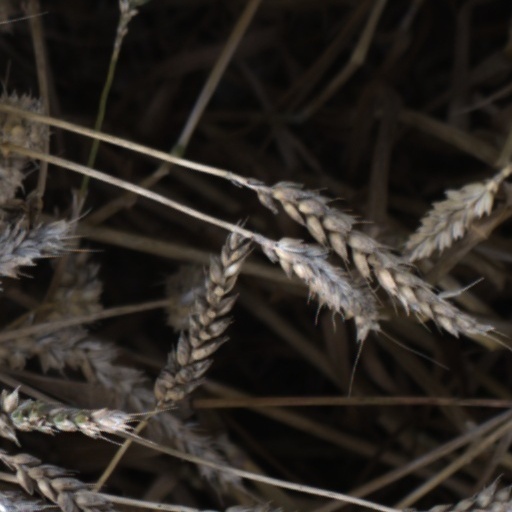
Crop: wheat